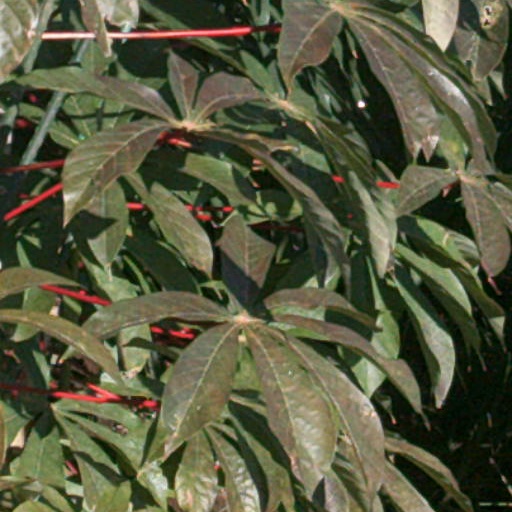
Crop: cassava